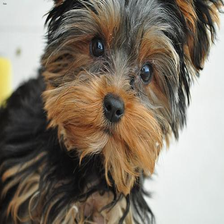
Species: dog
Breed: yorkshire terrier